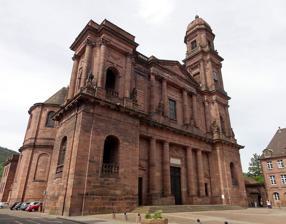
Building: Notre-Dame de Guebwiller
Country: France
Year built: 1785
Church in Guebwiller, France Église Notre-Dame de Guebwiller 47°54′21″N 7°12′53″E / 47.90583°N 7.21472°E / 47.90583; 7.21472 Location Guebwiller Country France Denomination Catholic Website https://www.paroisses-catholiques-guebwiller.fr/ History Former name(s) Liebfrauenkirche zu Gebweiler Status parish church Dedication Mary, mother of Jesus Architecture Functional status collegiate church Heritage designation Monument historique Designated 1841 Architect(s) Louis Beuque Gabriel Ignaz Ritter Architectural type basilica Style Neoclassical Groundbreaking 1762 Completed 1785 Specifications Length 71 metres (233 ft) Width 41 metres (135 ft) Nave width 24 metres (79 ft) Materials sandstone Administration Archdiocese Archdiocese of Strasbourg Parish Communauté de Paroisses St-André Bauer Notre-Dame (Church of Our Lady ) is a Neoclassical Catholic parish church in the town of Guebwiller , in the Haut-Rhin department of France . The church is classified as a monument historique by the French Ministry of Culture since 1841. The building is remarkable for its size and for the quality of its decoration; it is considered as the most important Neoclassical church in Alsace , and as an outstanding and most sumptuous example of early Neoclassical architecture. History The Benedictines of the ancient and powerful but remote Murbach Abbey in a valley nearby had asked for papal permission to relocate in the town of Guebwiller since 1725, but that permission was only granted by Pope Clement XIII in 1759. They settled near the residence of the bishop , a Baroque palace built by Peter Thumb in 1715, and proceeded to erect a number of stately buildings on an area of seven hectares in the south-east of the town. The grand new collegiate church was to be the centre of this "city within the city" but the whole enterprise was cut short by the French Revolution (the remaining complex of buildings still forms a large and coherent whole). Notre-Dame was designed by Louis Beuque (1720–1797) from Besançon , a pupil of Jacques-François Blondel . Designs submitted by the engineer and architect Jean Querret [ fr ] (1703–1788) in 1759 had previously been rejected, and Beuque's first submission in 1760 was also deemed "not modern enough". Beuque's second design was accepted in 1761 and work on the church started the following year. Work was carried on with several interruptions, and Beuque was fired in 1769. He was replaced by the sculptor and architect Gabriel Ignaz Ritter [ de ] (1732–1813), who modified some aspects of Beuque's design both on the outside and on the inside. The church was inaugurated (after several new delays) on 7 September 1785 by Franz Joseph Sigismund von Roggenbach , the bishop of Basel . At that point, the two planned steeples of the facade had not yet been built. In 1844, the north tower was added in a matching design; the south tower was never built. Description Type-wise, Notre-Dame de Guebwiller is a basilica . Unlike most other churches, its monumental facade faces east, not west; this has to do with the configuration of the town at a time when the ramparts still stood. The semi-circular apse on the inside is concealed on the outside by an additional set of walls containing the sacristy , the chapter house and the archive ; this accounts for the stern, block-like rear end of the sanctuary. The allegorical statues of the facade are the works of Gabriel Ignaz Ritter. The spacious and imposing interior is decorated with statues and reliefs, including the wooden choir stalls and the 17 m (56 ft) high reredos , by Ritter and Fidelis Sporrer [ de ] (1731–1811), made between 1780 and 1788. A pair of 1833 statues by Sporrer's son Joseph replace works that had been destroyed during the French Revolution. Some paintings in the church are the work of the noted painters from Strasbourg , the sisters Monique Daniche (1736–1824) and Ursule Daniche (1741–1822). The pipe organ is a 1908 instrument in a colossal, Neoclassical 1785 organ case . The total length of the church (including the steps) is 71 m (233 ft). The inside length is 60 m (200 ft). The nave is 24 m (79 ft) wide and the transept is 34 m (112 ft) wide (inside). The maximal exterior width is 41 m (135 ft). The vaults culminate at 28 m (92 ft). Gallery Design by Louis Beuque (1765) Upper part of the front Close-up of the facade South side Inside, looking towards the choir Inside, looking towards the entrance The vaults of the transept The pipe organ Pulpit and choir Detail of the choir stalls References Wikimedia Commons has media related to Notre-Dame de Guebwiller .